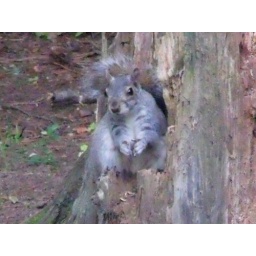
the best seat in the house